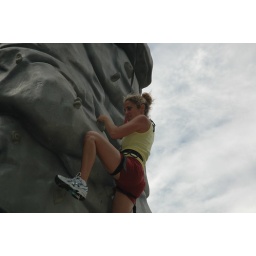
Jordana climbing the rock wall at Jiminy Peak in the Berkshires